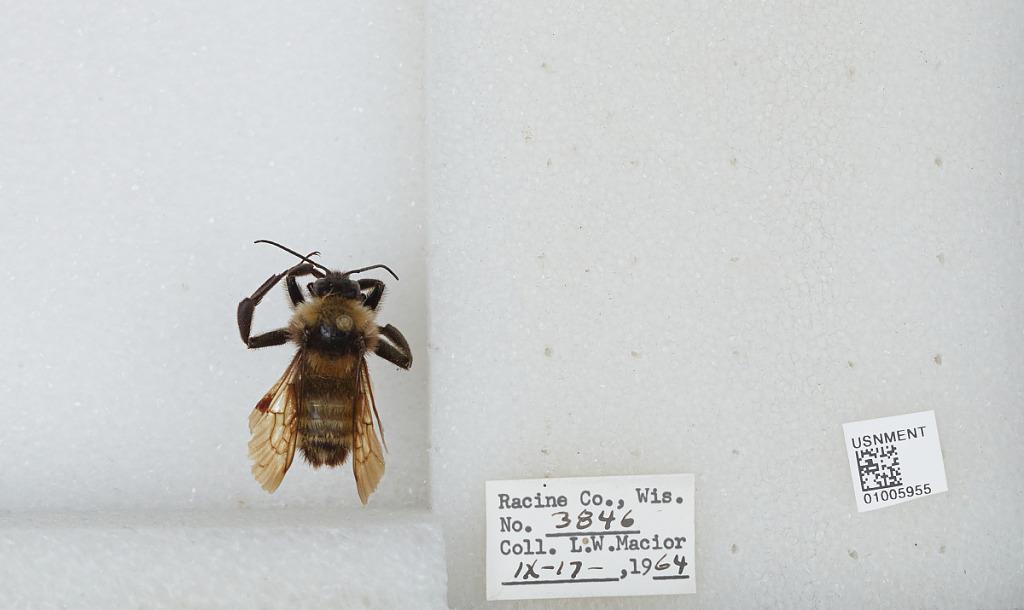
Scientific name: Bombus (Fervidobombus) fervidus fervidus (Fabricius)
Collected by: L. Macior
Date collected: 1964-9-17
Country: United States
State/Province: Wisconsin
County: Racine
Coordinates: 42.78, -87.76